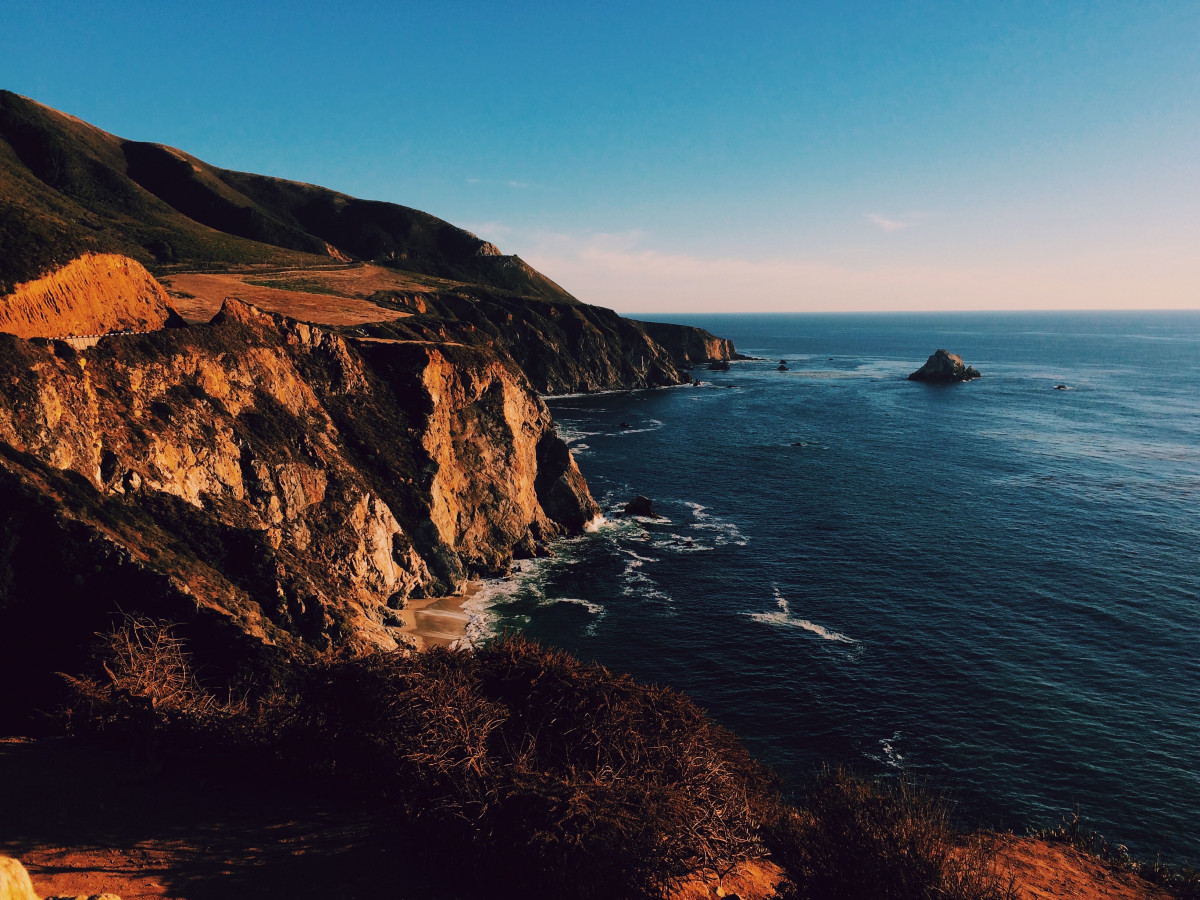
Tags: sea, coast, rock, ocean, horizon, sunrise, sunset, shore, cliff, dusk, evening, cove, bay, terrain, body of water, cape, landform, geographical feature